Webster Marble

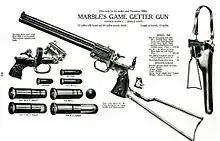

Very familiar with navigating in the woods under a plethora of conditions, Webster invented a compass that could be easily viewed from any angl under any weather conditions. Marble crafted the compass with a pin-back, reasoning that it would be significantly harder to lose a compass attached to your shirt than it would be to lose one that was just thrown in your pocket. Marble's compass was the first-ever to use a "compass card," a Webster invention that caused the entire compass-face to rotate instead of just the compass needle, resulting in a new compass that was easy to read in any lighting conditions. The Marble Waterproof Compass was a gamechanger for personal navigation, as it was easy to read if you were unfamiliar with orienteering and it was small enough to pin to your jacket and carry every day. In addition to extensive use of the Marble Compass by soldiers during WWI, both Admiral Peary and Admiral Byrd are said to have worn brass-button Marble Waterproof Compasses on their jackets while mounting several of their expeditions to the North and South Poles.